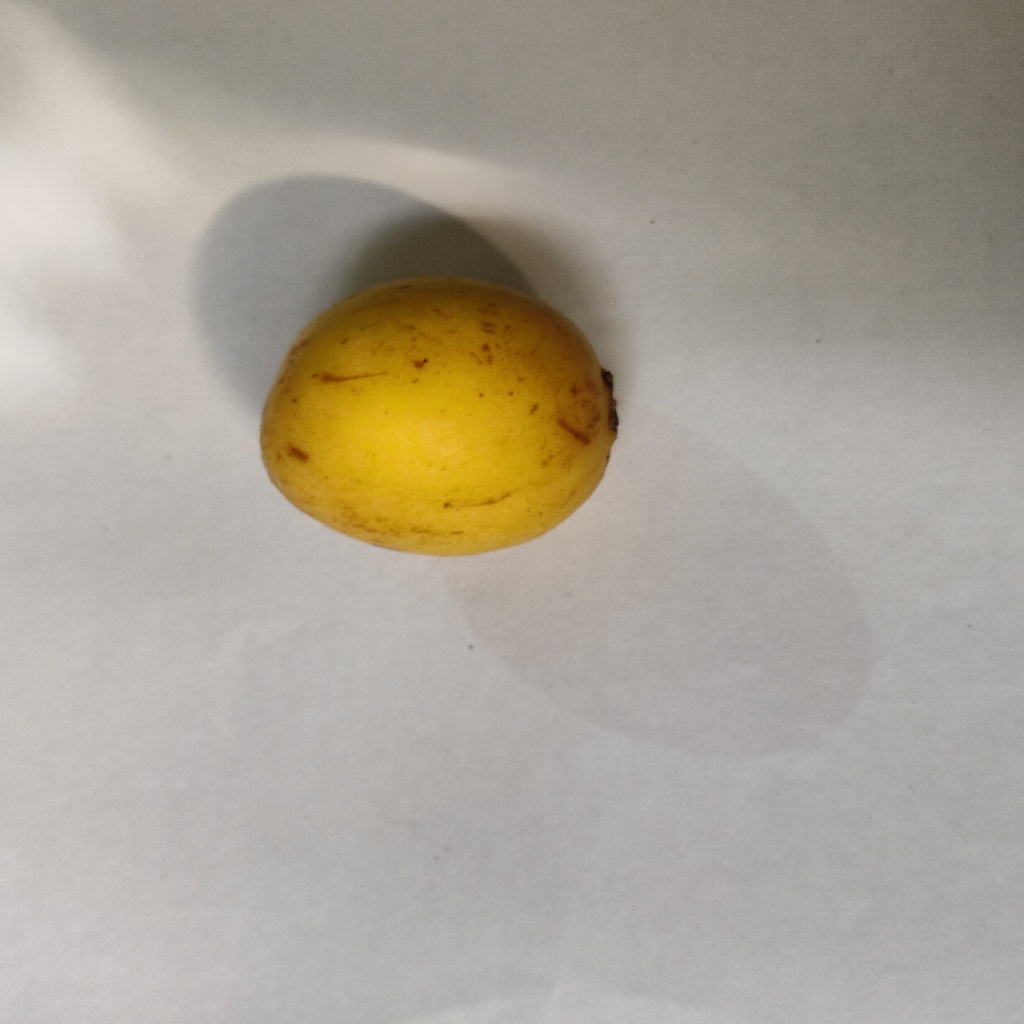
Crop: guava
Quality class: Class_A